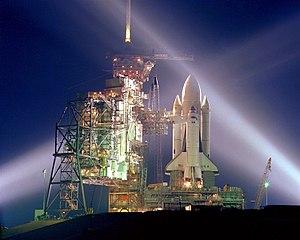
Cette exposition minutée de la première mission de navette spatiale, STS-1, sur le pas de lancement A du complexe 39, transforme le vaissseau spatial et les installations en un spectacle son et lumière. À la gauche de la navette, les structures de service fixes et rotatives. Bahasa Melayu: Suatu pendedahan misi Space Shuttle pertama, STS-1, di Pelancaran Pad A, Komplex 39, menukarkan kenderaan angkasa dan kemudahan sokonagan ke dalam fantasi waktu malam pada cahaya. Di kiri Shuttle adalah struktur perkhidmatan bergilir. Svenska: Columbia väntar på att skjutas upp för första gången, den 12 april 1981 For more translations SEE BELOW